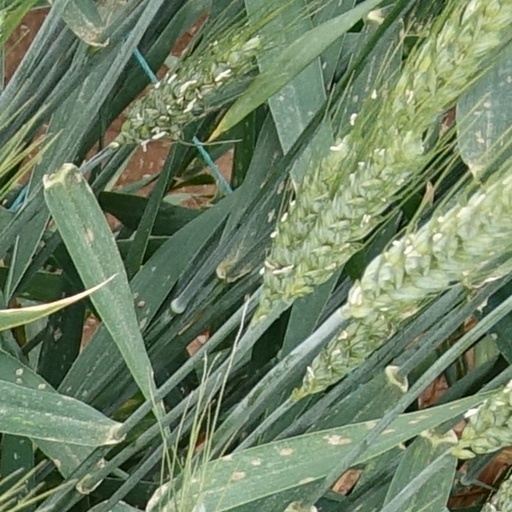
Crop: wheat